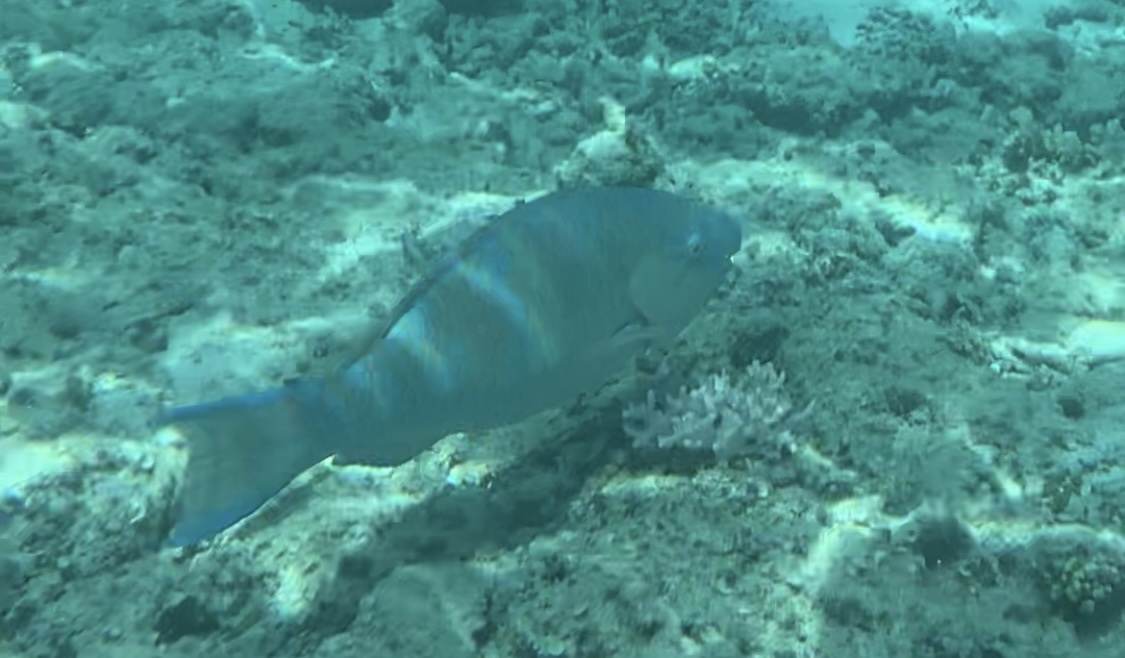
Scarus ghobban (Blue-barred Parrotfish)